Scherezade García

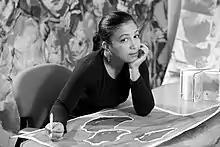
Scherezade García, Photograph by William Vázquez

Scherezade García (sometimes Scherezade García-Vázquez) (born 1966) is a Dominican-born, American painter, printmaker, and installation artist. She is a co-founder of the Dominican York Proyecto GRÁFICA Collective. García is an Advisor to the Board of Directors of No Longer Empty and sits on the board of directors of the College Art Association (CAA) for the period of 2020–2024. She is assistant professor of Art at the University of Texas at Austin. She currently lives and works in Brooklyn, New York and Austin, Texas.